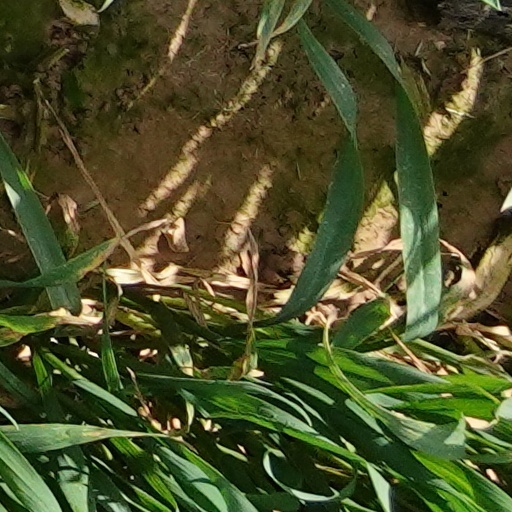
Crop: wheat